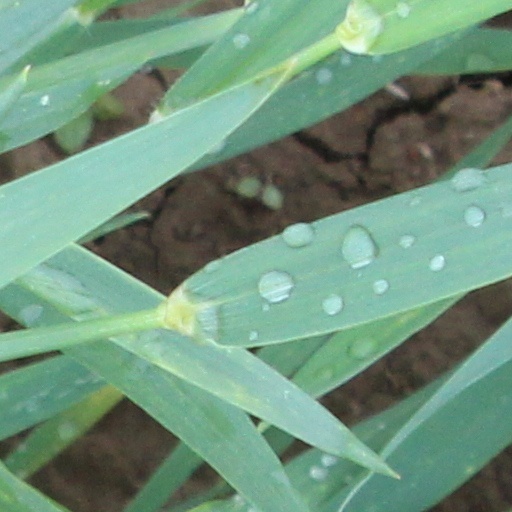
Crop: wheat